U.S. Route 77 in Oklahoma

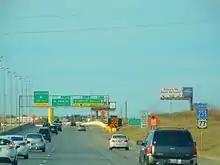
US 77 north, concurrent with I-235, in Oklahoma City

I-35 and US-77 remain together until the Fort Smith Junction in downtown Oklahoma City, where it transfers onto Interstate 235. At Interstate 44, I-235 ends, but US-77 continues northbound as a freeway, called the Broadway Extension. The Broadway Extension is a major freeway linking the downtown area to Edmond. In Edmond, it heads east to meet I-35, which it joins again until Guthrie, where it splits off.